Populism in Europe

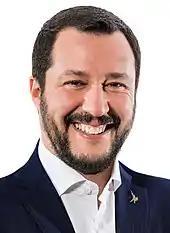
Italy's former Deputy Prime Minister and League's leader, Matteo Salvini, is considered one of the most prominent right-wing populist politicians in Europe.

When Silvio Berlusconi entered politics in 1994 with his new party Forza Italia, he created a new kind of populism focused on media control. Berlusconi and his allies won three elections, in 1994, 2001 and, with his new right-wing People of Freedom party, in 2008; he was Prime Minister of Italy for almost ten years. Throughout its existence, Berlusconi's party was characterised by a strong reliance on the personal image and charisma of its leader—it has therefore been called a "personality party" or Berlusconi's "personal party"—and the skillful use of media campaigns, especially via television. The party's organisation and ideology depended heavily on its leader. Its appeal to voters was based on Berlusconi's personality more than on its ideology or programme.